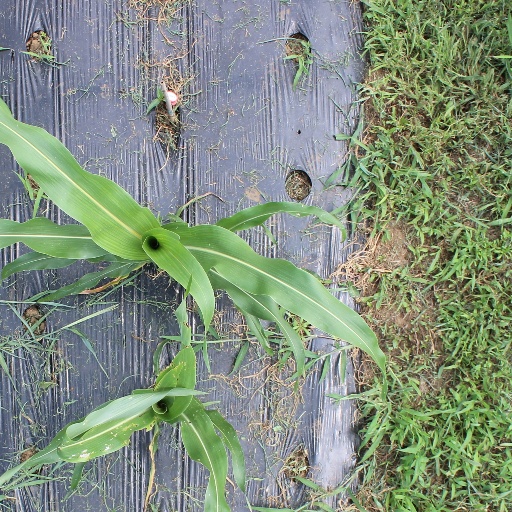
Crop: sorghum